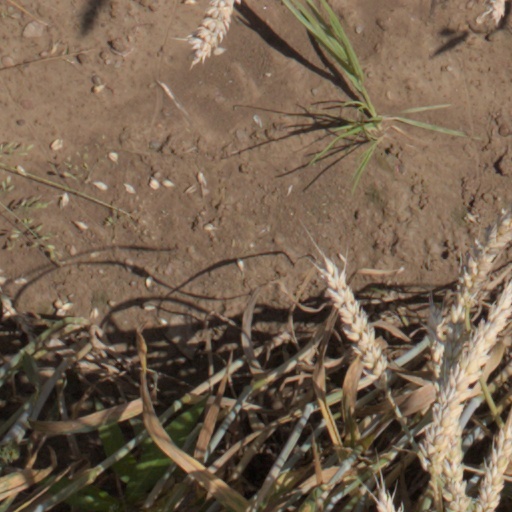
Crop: wheat